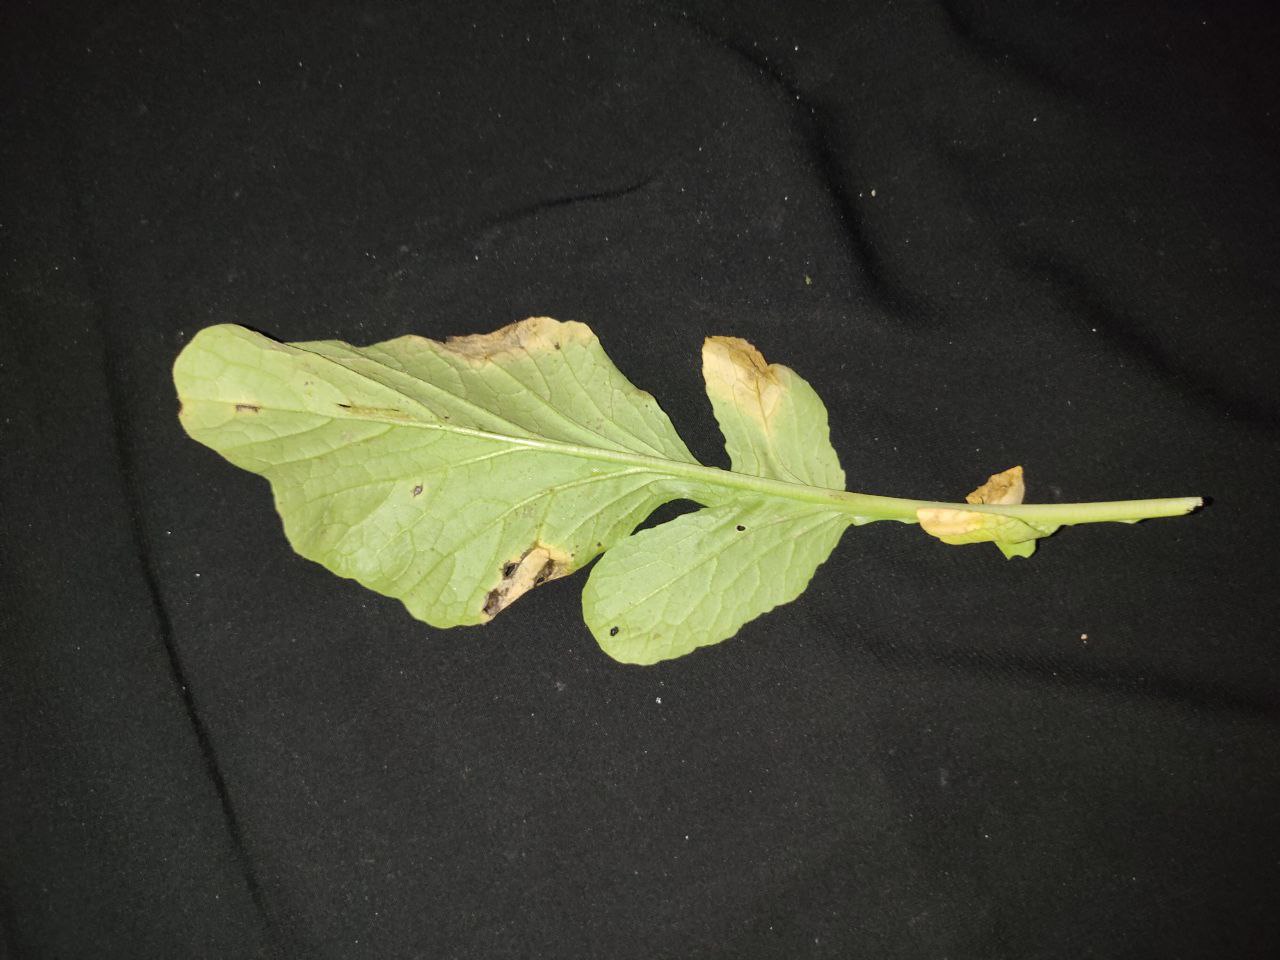
Label: Downey mildew